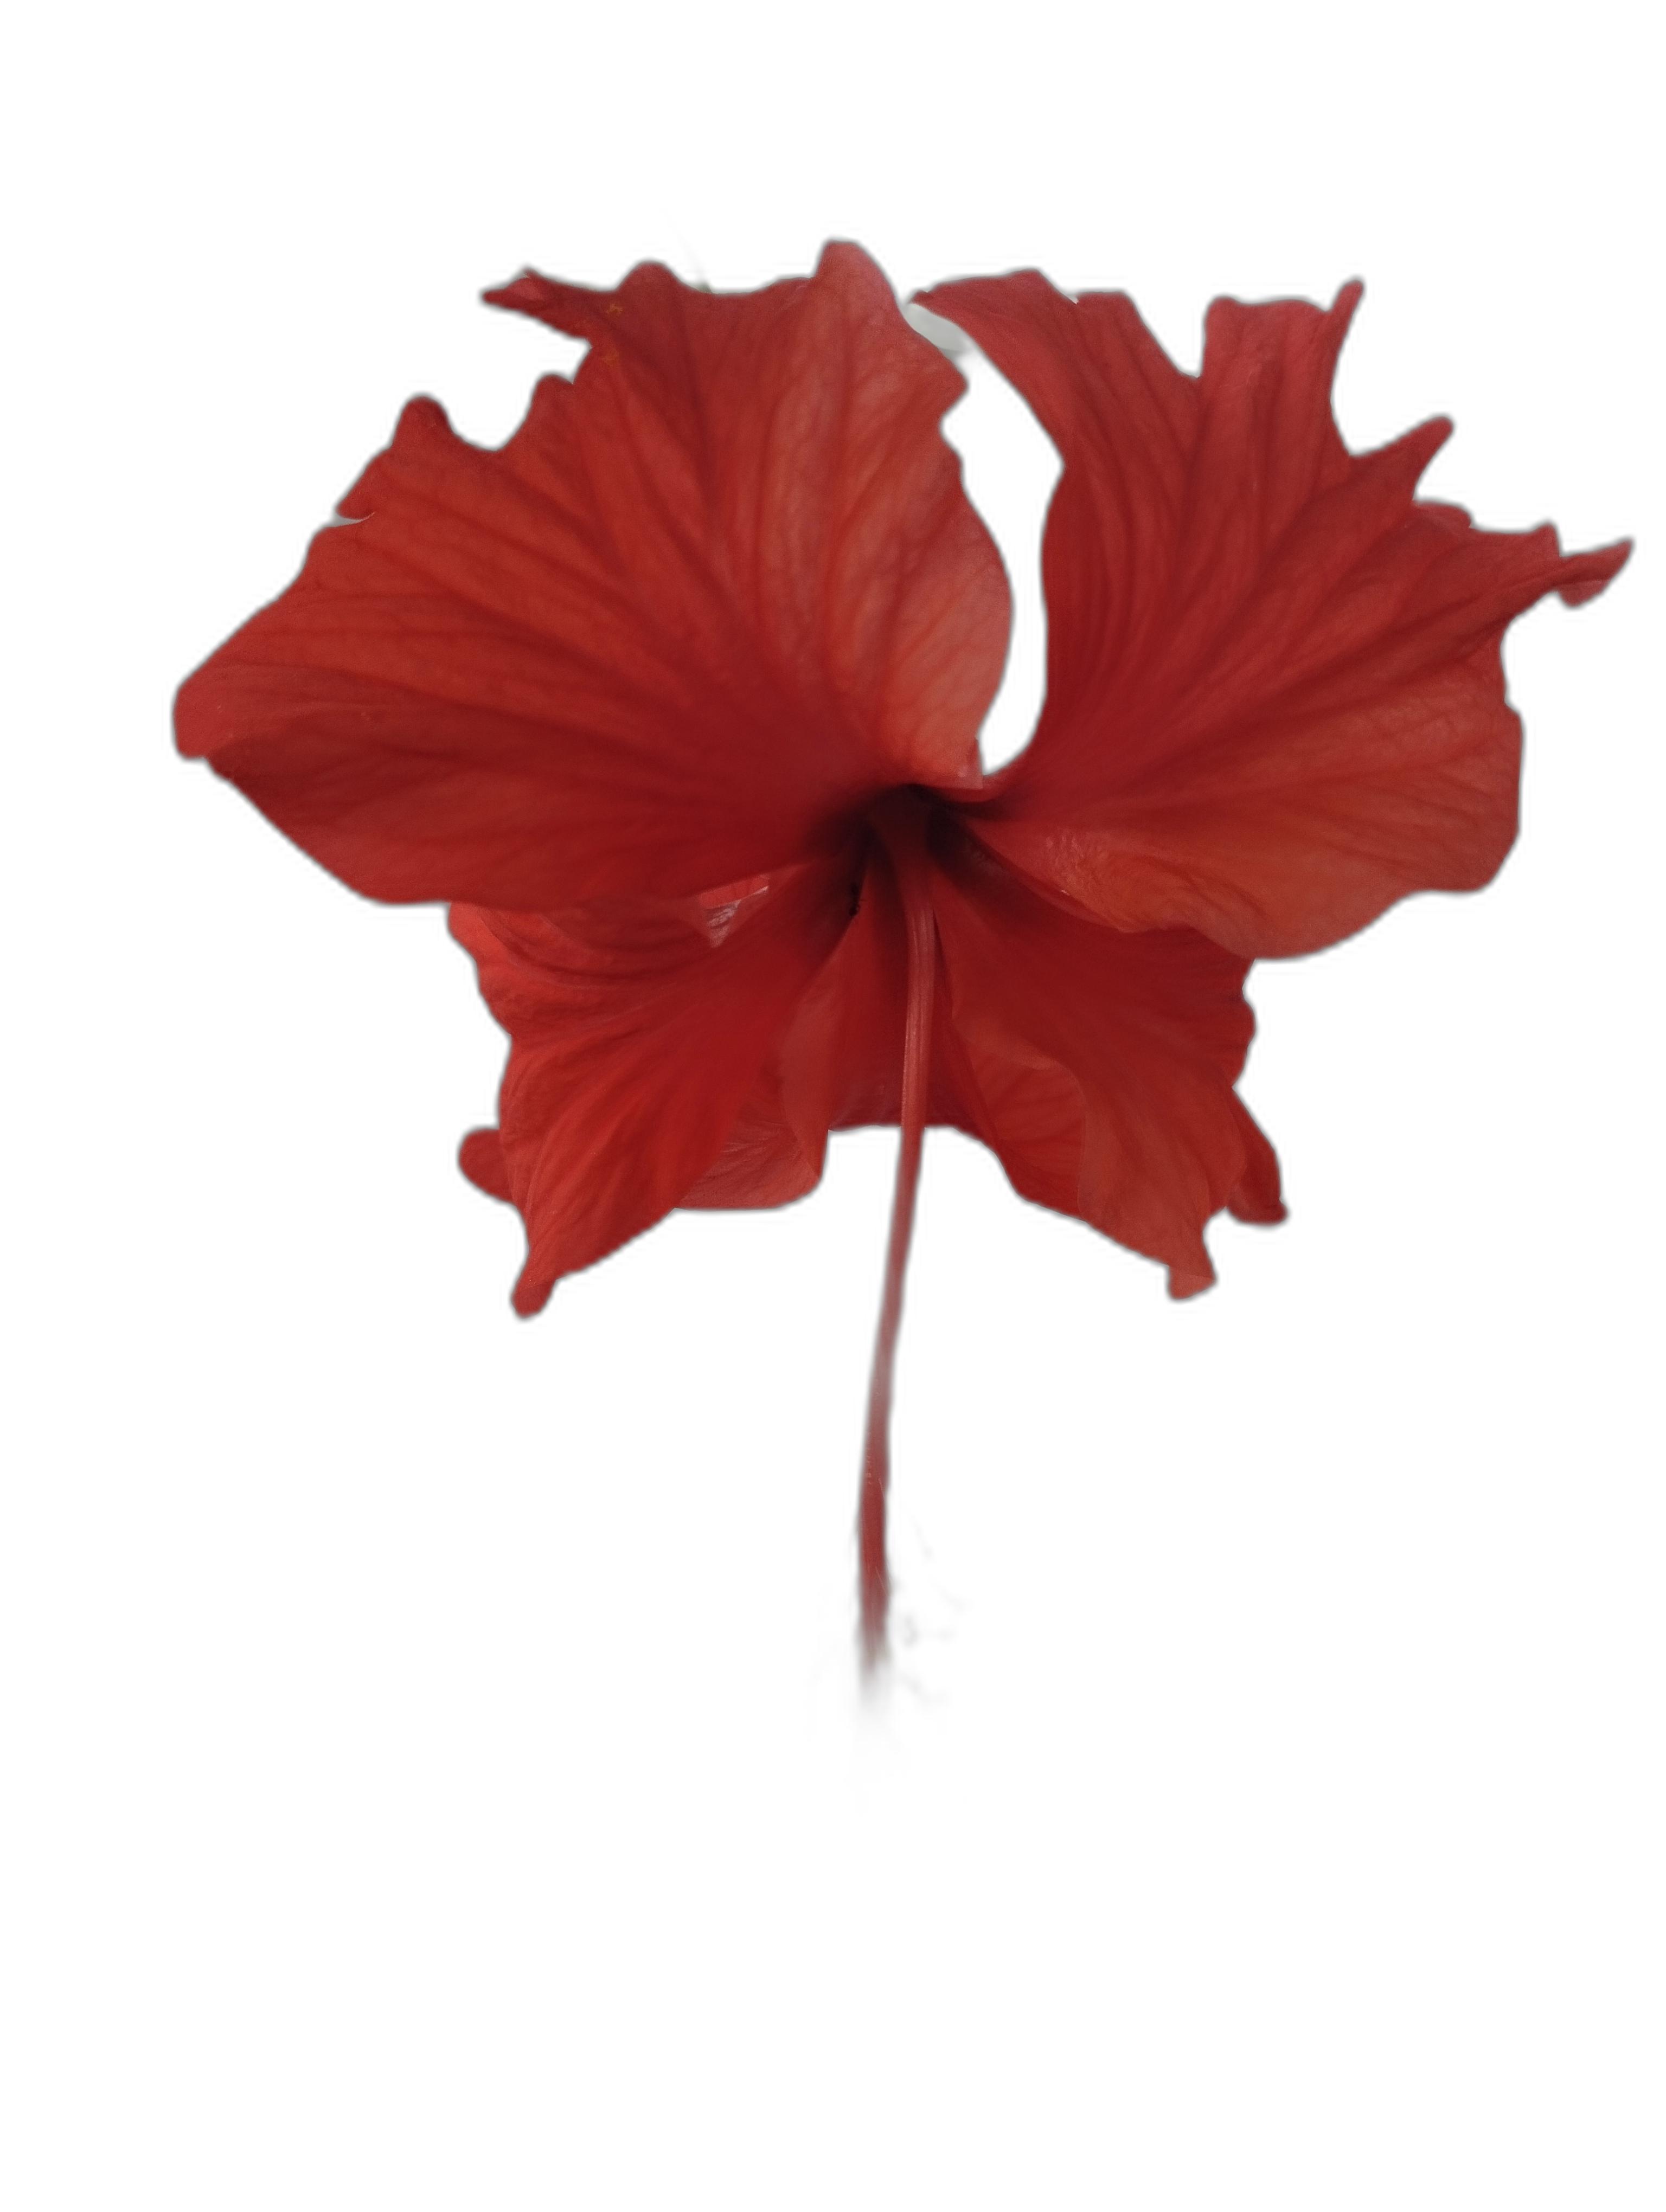
Label: Hibiscus